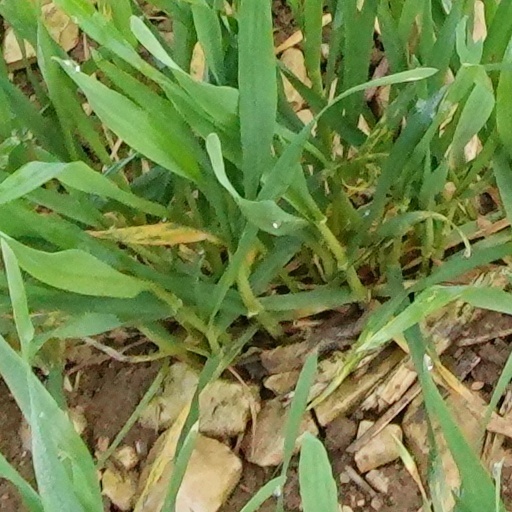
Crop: wheat